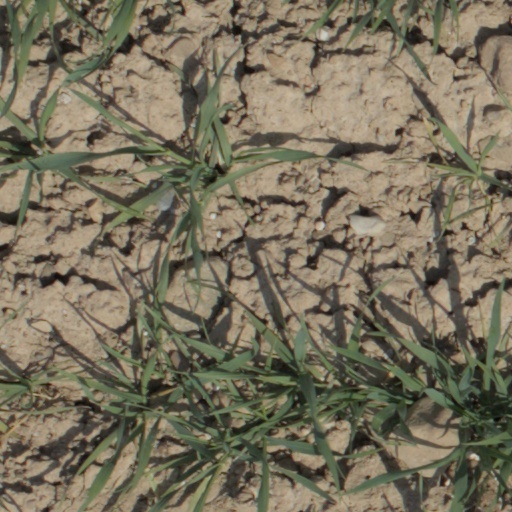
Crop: wheat